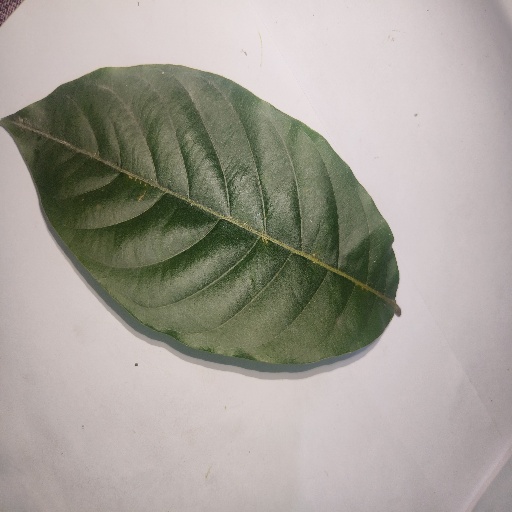
Species: HariTaki
Leaf condition: Healthy Leaf